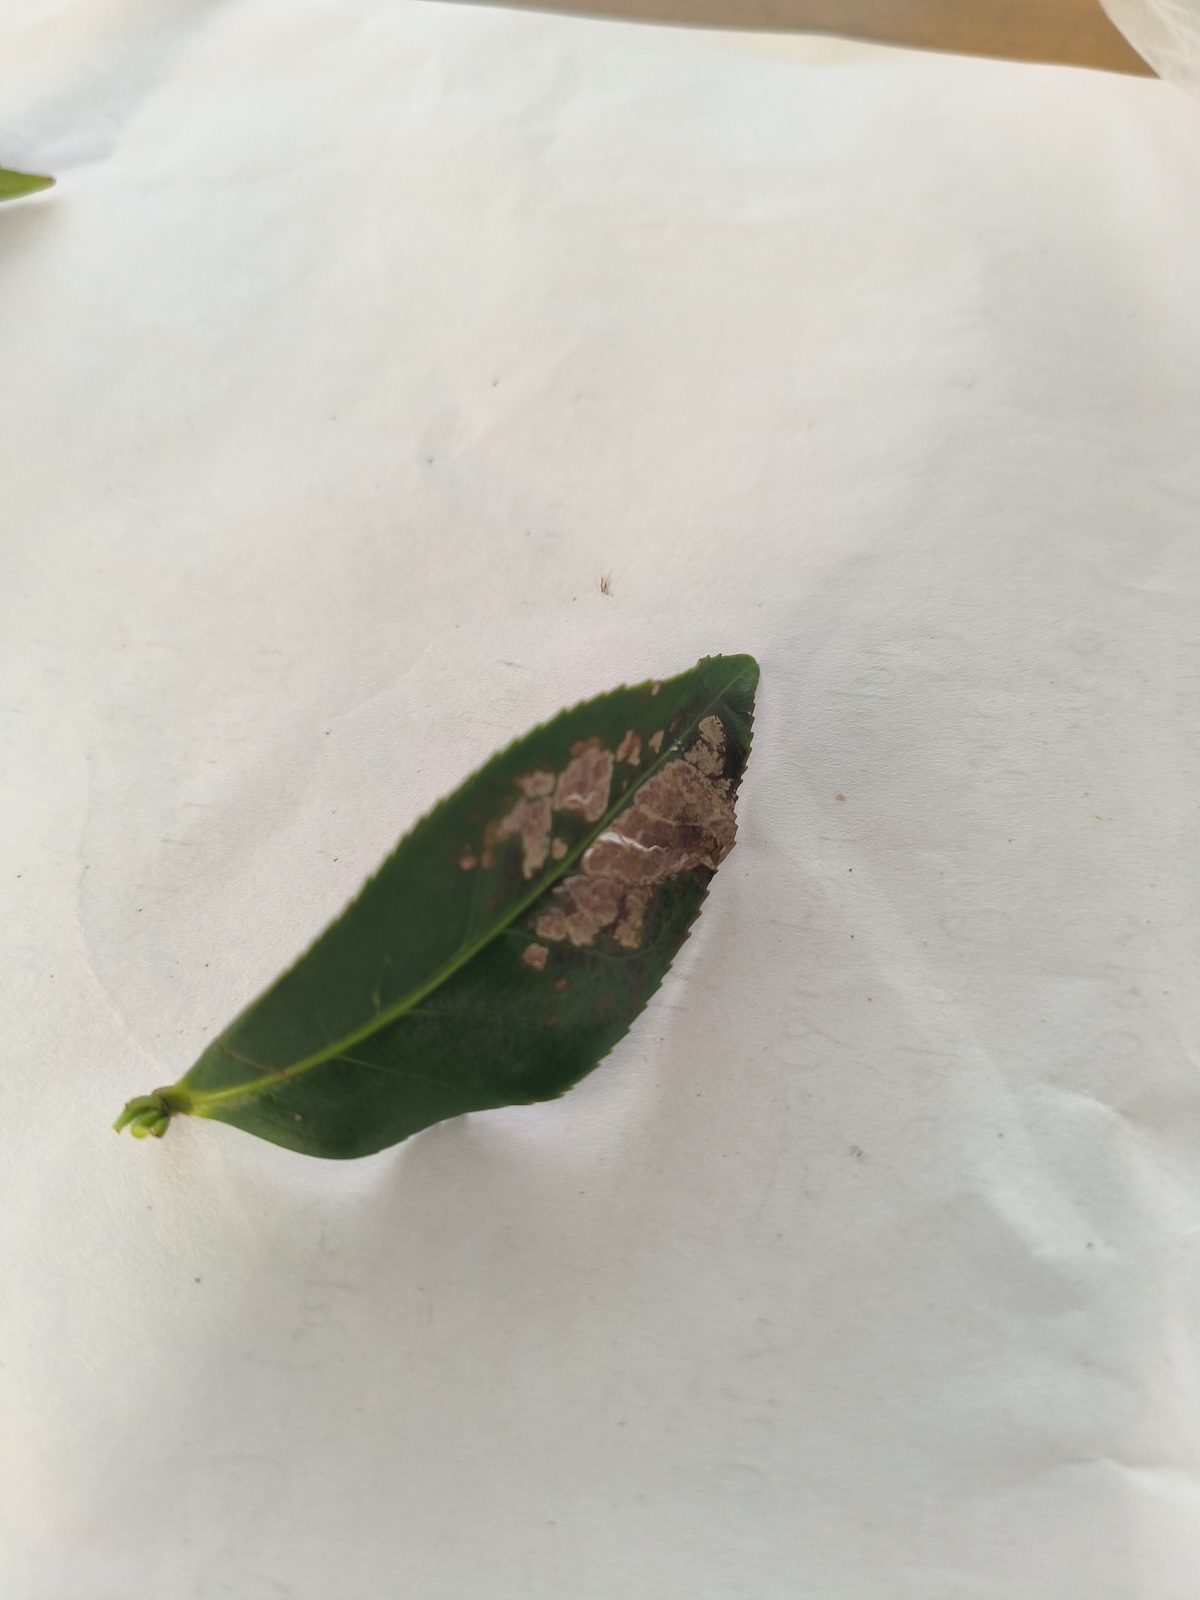
Label: Gray Blight